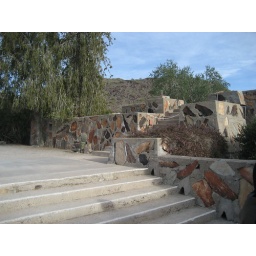
The walls and steps blend so well that it appears that they reach to the mountains in the background.